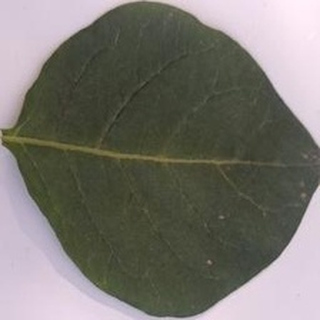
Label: healthy_potato